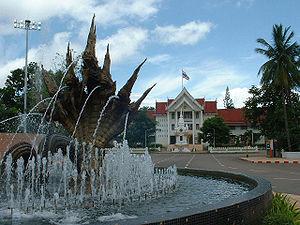
Nong Khai est une ville de l'Isan au Nord-Est de la Thaïlande. Située sur la rive sud du Mékong, elle est frontalière avec le Laos, accessible par le pont de l'amitié lao-thaïlandaise au-dessus du Mékong. Elle n’est distante que de 20km de la capitale du Laos, Vientiane.